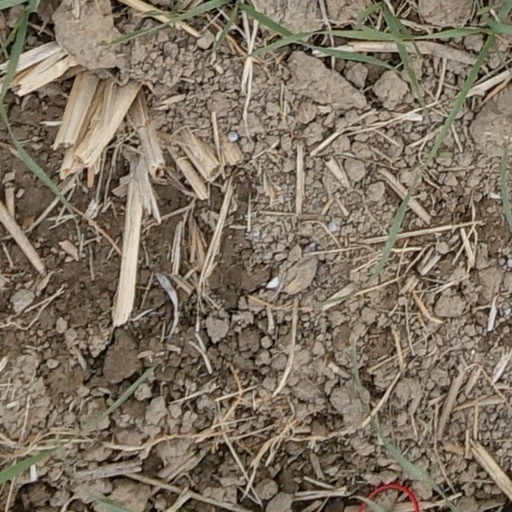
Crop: wheat